1926 Atlantic hurricane season

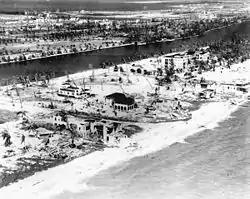
Devastation from the Miami hurricane at Miami Beach, Florida

The season featured twelve named storms and eight of which strengthened into hurricanes. With six of those storms reaching major hurricane intensity, this was the highest number in a season on record, until being tied in 1933 and 1950 and then being surpassed in 1961. There were several cyclones that brought devastating effects, including the Nassau hurricane, the Louisiana hurricane, the Miami hurricane, and the Havana-Bermuda. Collectively, the storms of this season left over $247.4 million in damage and at least 1,448 fatalities.